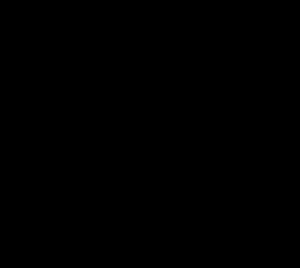
Le Tōdai-ji, de son nom complet Kegon-shū daihonzan Tōdai-ji, est un temple bouddhique situé à Nara au Japon. Il est le centre des écoles Kegon et Ritsu, mais toutes les branches du bouddhisme japonais y sont étudiées et le site comprend de nombreux temples et sanctuaires annexes. Dans l’enceinte se trouve la plus grande construction en bois au monde, le Daibutsu-den, qui abrite une statue colossale en bronze du bouddha Vairocana appelée Daibutsu, c'est-à-dire « Grand Bouddha ». Le bâtiment, d’une largeur de huit travées de piliers, est un tiers plus petit que le temple originel qui en comprenait douze.